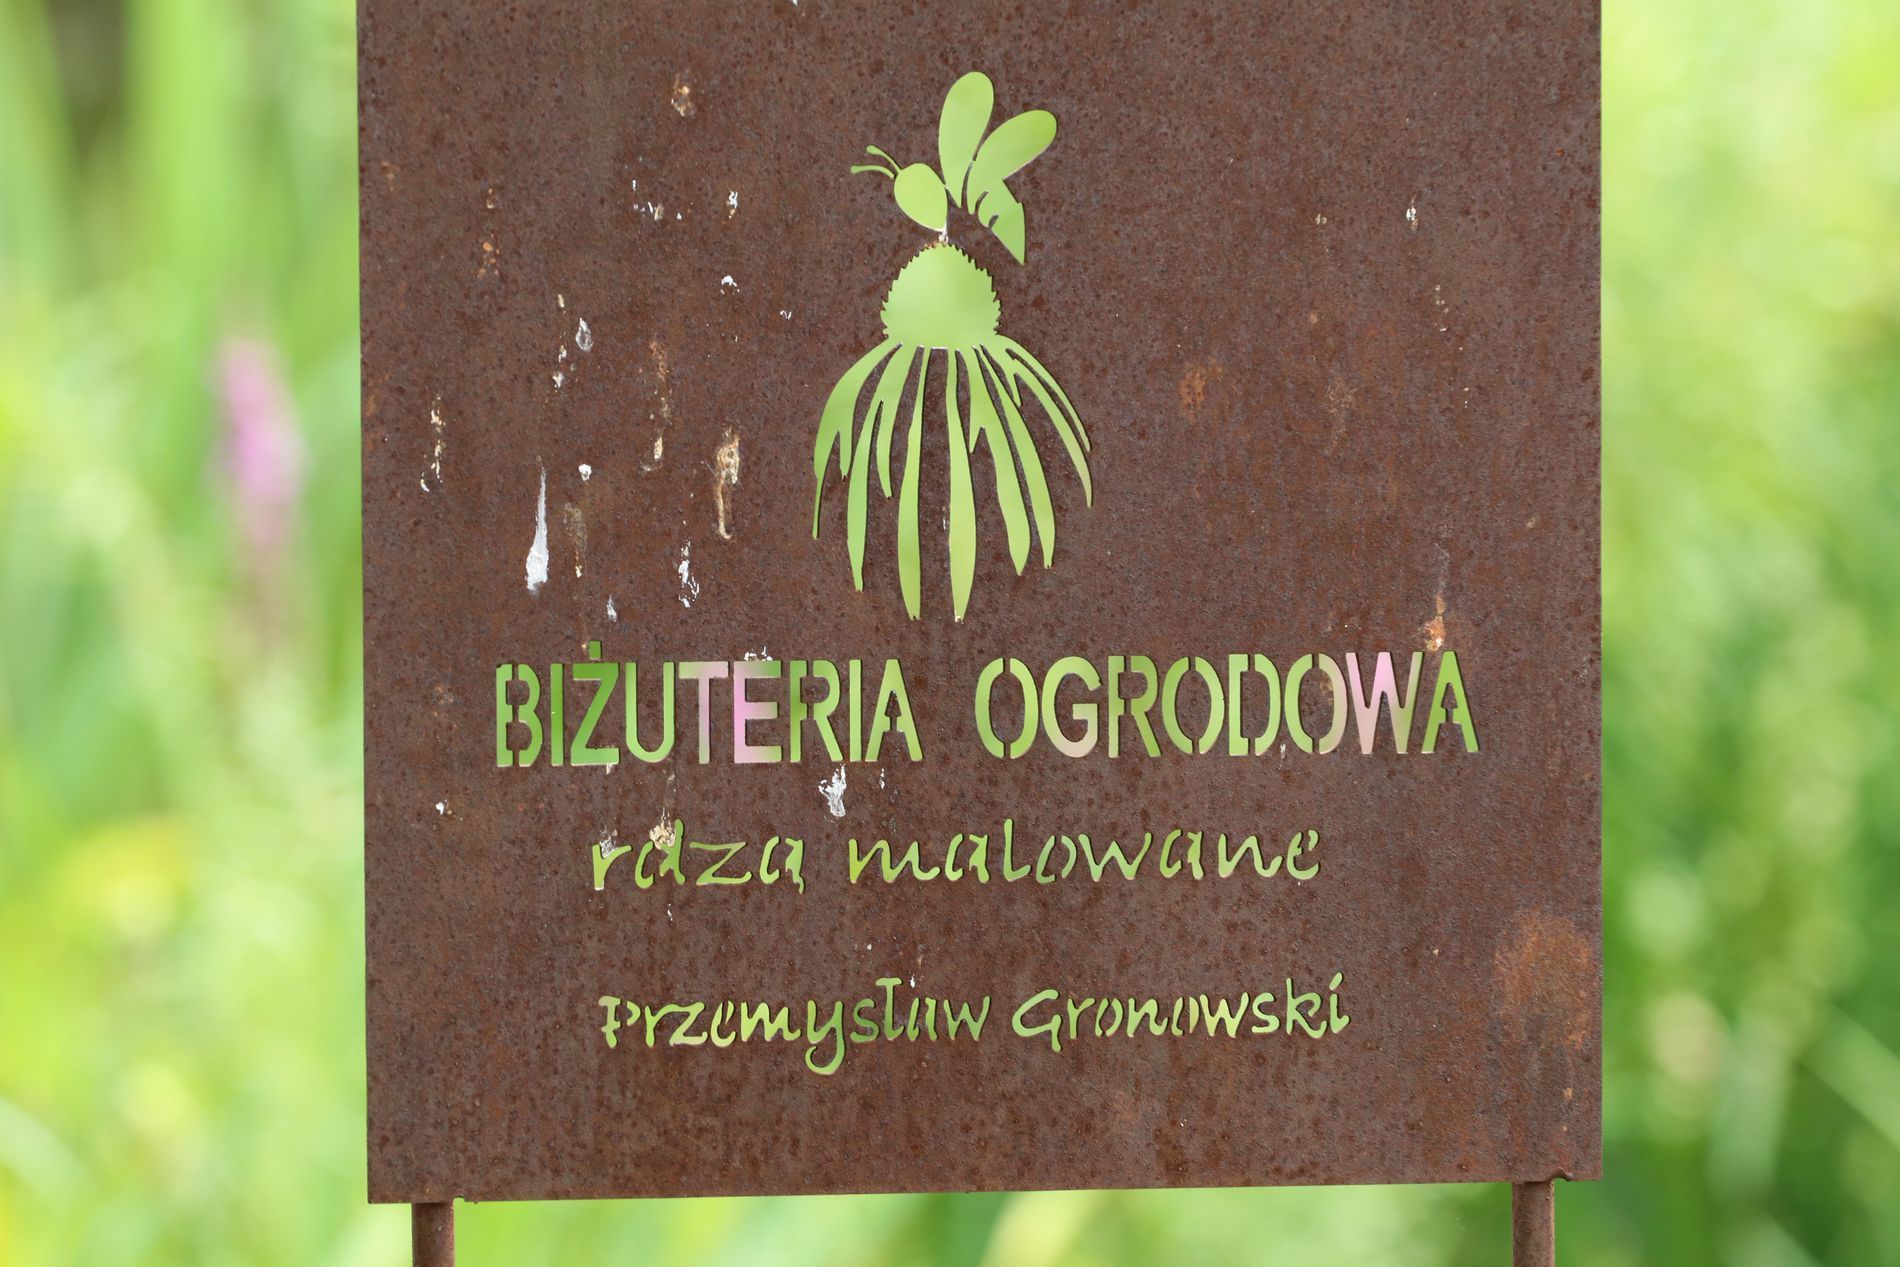
A sign
This image shows a sign positioned in front of a blurred backdrop full of plants.
A close-up portrait of a brown and green sign for bright green plants displayed against a blurred background, creating a natural, calm atmosphere.
Labels: Business Card, Paper, Text, Plant, Corrosion, Rust, Vegetation, Outdoors, Sign, Symbol, Herbal, Herbs, plants
Camera: Canon Canon EOS 80D
Lens: 70.0 - 200.0 mm, Canon EF 70-200mm f/4L
Aperture: F5
Exposure: 1/250 sec
ISO: 640
Focal length: 135.0 mm